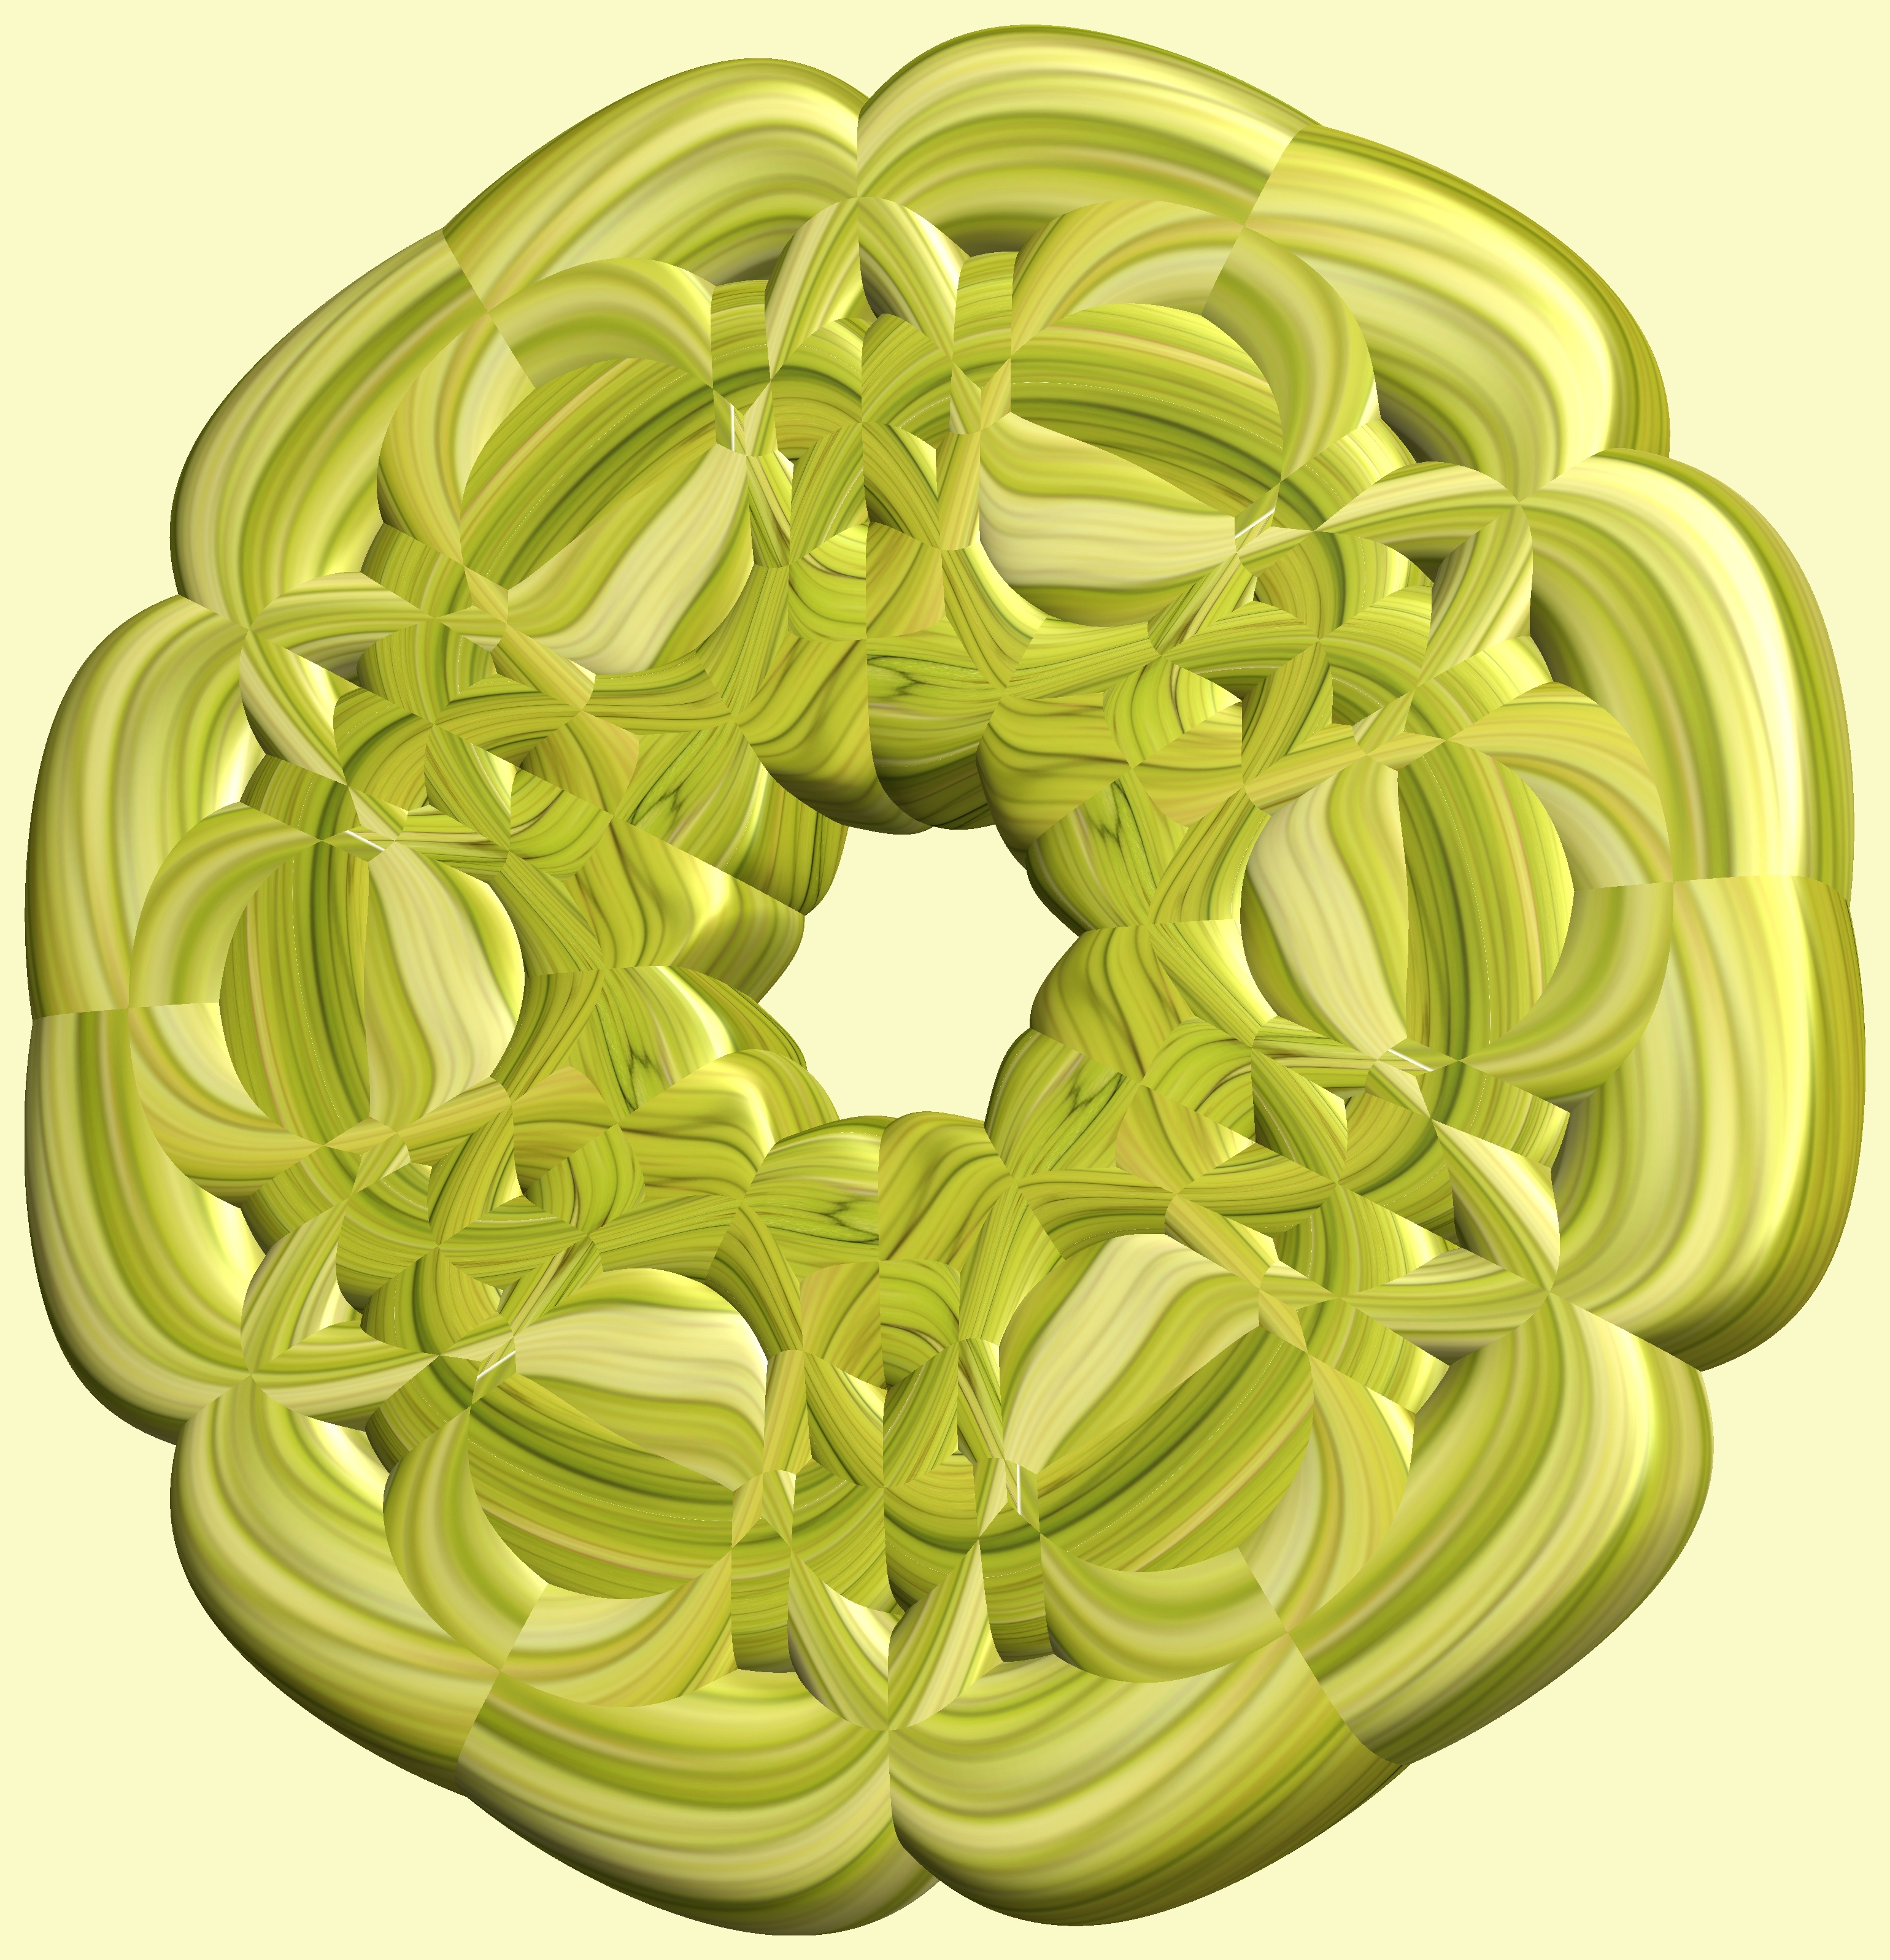
structure, texture, flower, petal, pattern, green, circle, figure, design, symmetry, 3d, graphic, torus, mathematica, cg, parametricplot3d, code, program, algorithm, abstruct, mapping, fashion accessory